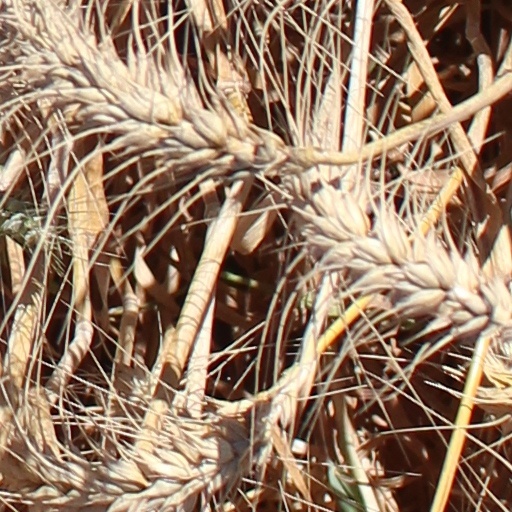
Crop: wheat